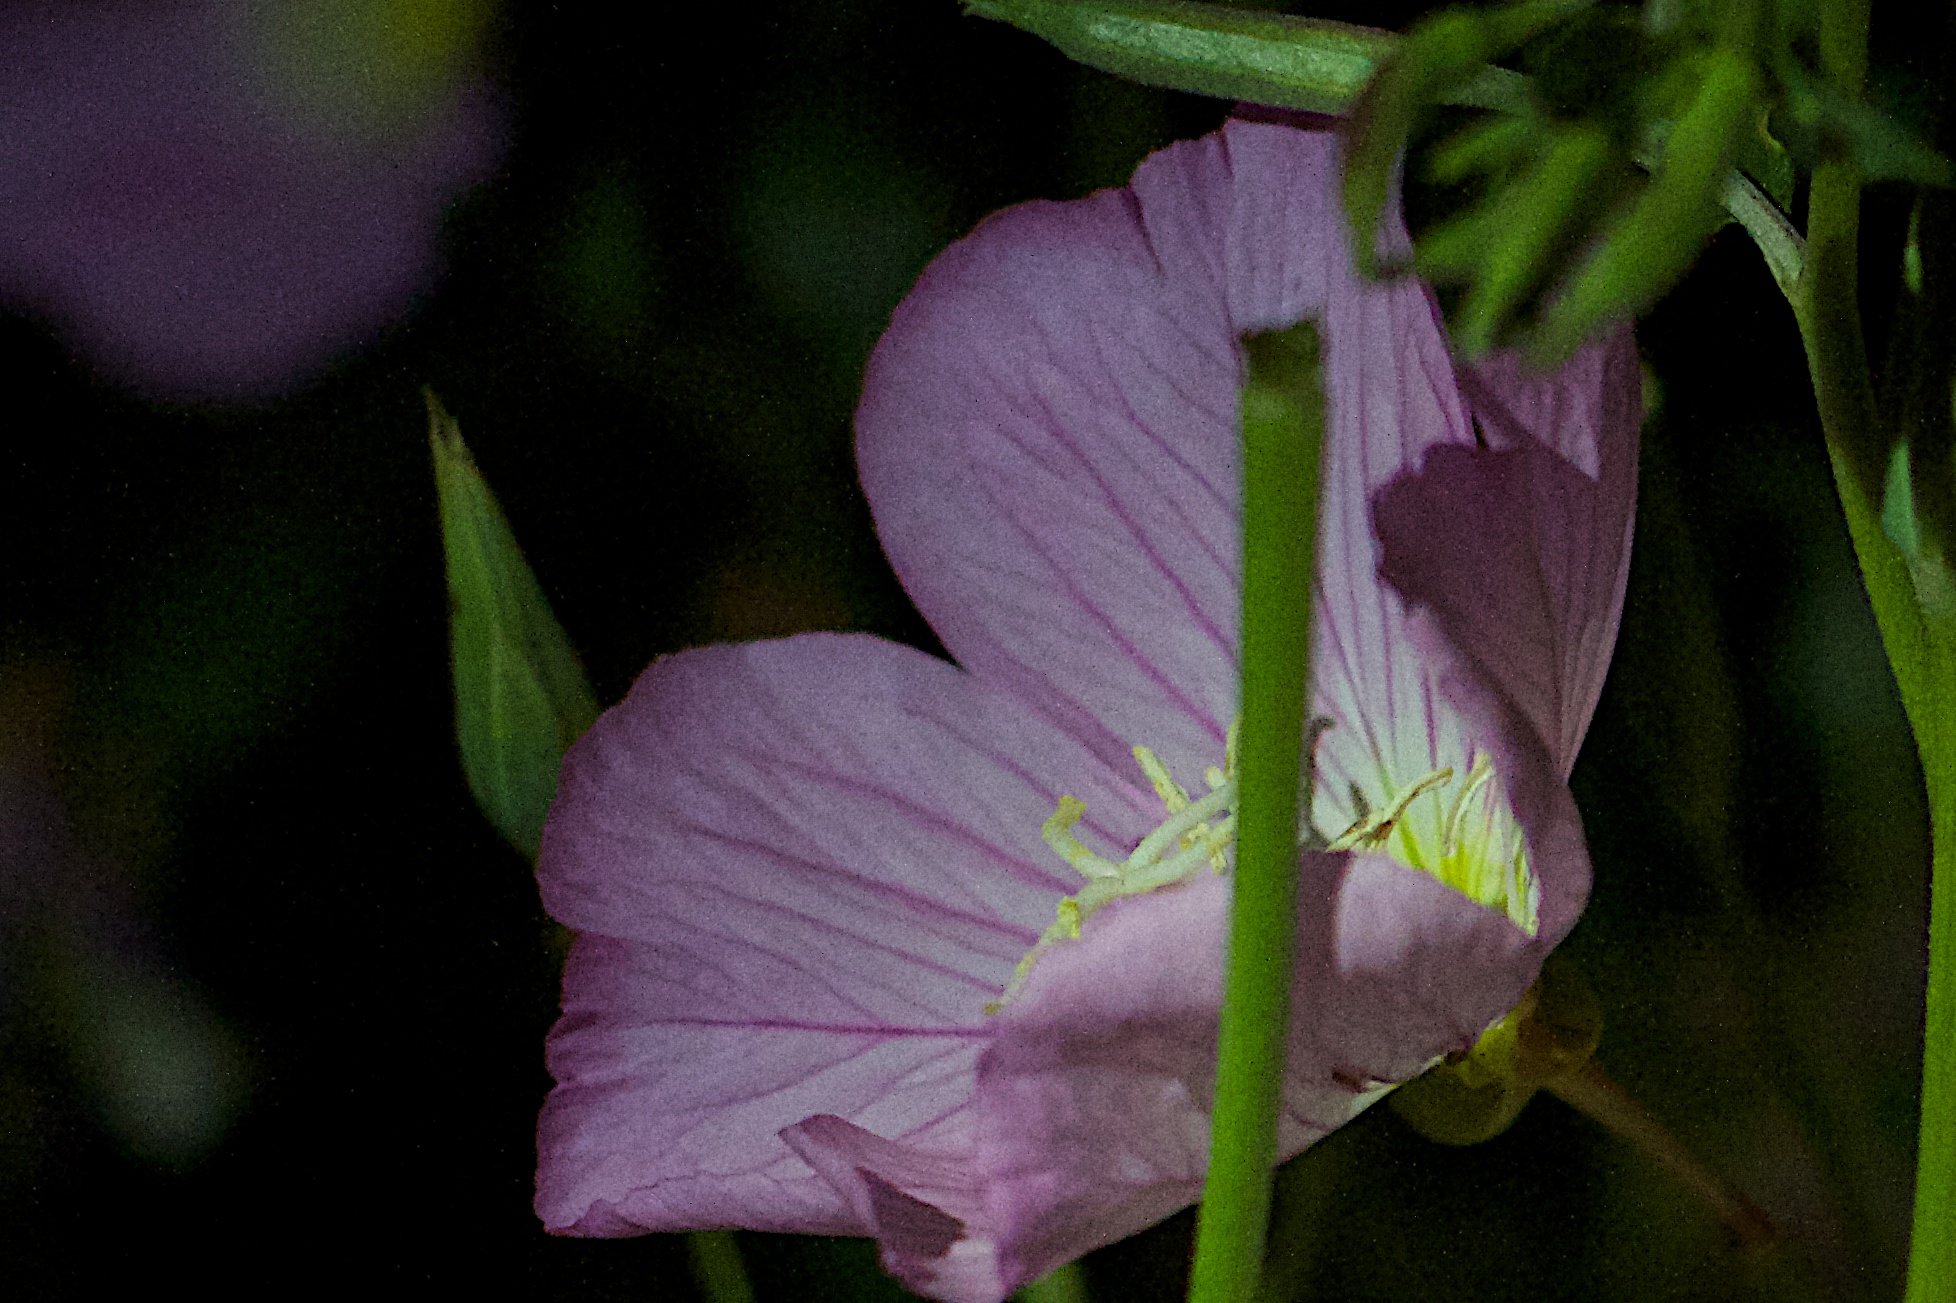
plant, leaf, flower, petal, botany, flora, wildflower, macro photography, flowering plant, plant stem, land plant, morning glory family